Highway 1 (Western Australia)

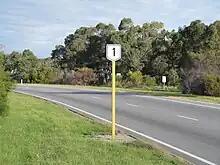
Route 1 sign on Stock Road, Coolbellup

The Western Australian section of Highway 1 starts at the South Australian border, east of Eucla. It follows the Eyre Highway west to Norseman, designated National Highway 1. At Norseman, Highway 1 continues south along Coolgardie-Esperance Highway as National Route 1, while the National Highway follows Coolgardie–Esperance Highway north, as National Highway 94. After reaching Esperance, Highway 1 follows South Coast Highway to Ravensthorpe and Albany, and then follows the coast to Walpole. The highway departs Walpole as South Western Highway, travelling north-west to Bunbury via Manjimup, Bridgetown, and Donnybrook. The highway follows Robertson Drive, Bunbury's ring road, and then heads north via Forrest Highway. At Lake Clifton, Old Coast Road takes Highway 1 north along the coastline to Halls Head, south of Mandurah. From Halls Head, the highway bypasses Mandurah via Mandurah Road, and continues north along that road to Karnup, at the edge of the Perth Metropolitan Region.